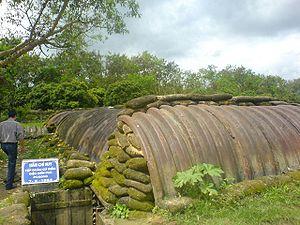
La bataille de Diên Biên Phu est un moment clé de la guerre d'Indochine qui se déroula du 20 novembre 1953 au 7 mai 1954 et qui opposa, au Tonkin, les forces de l'Union française aux forces du Việt Minh, dans le nord du Viet Nam actuel.